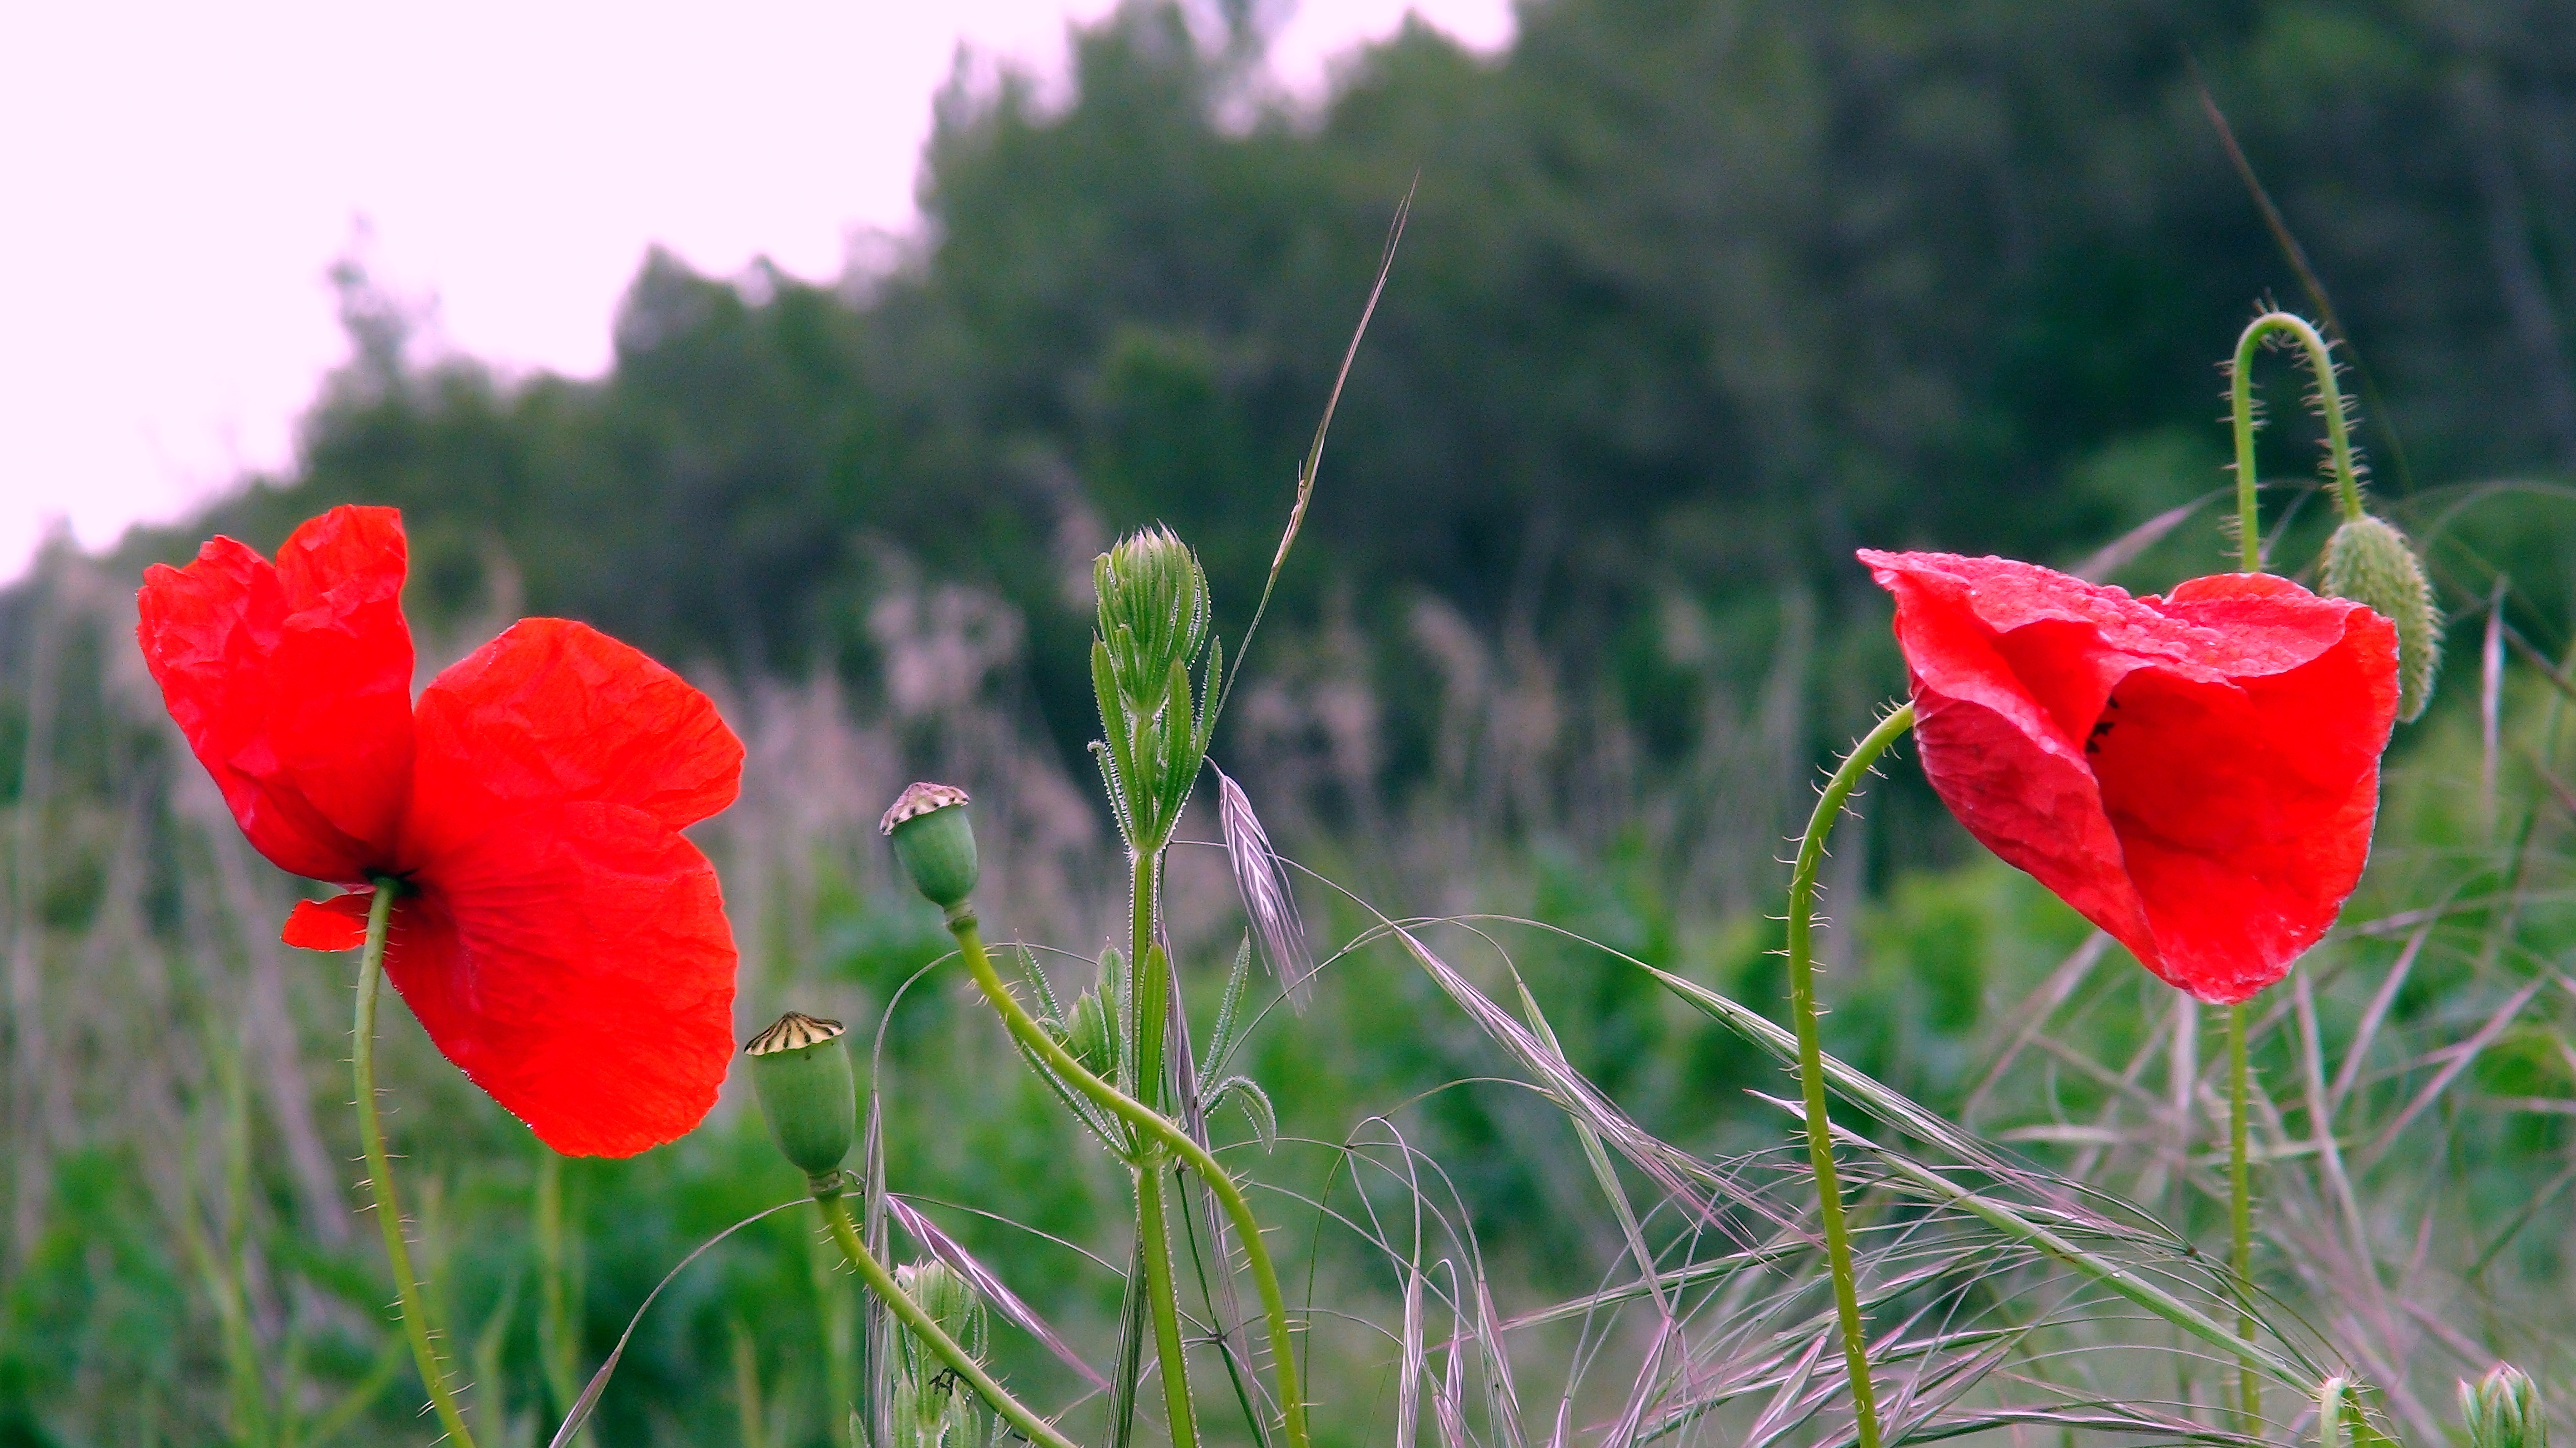
nature, grass, plant, field, meadow, leaf, flower, petal, red, botany, flora, wildflower, flowers, wild flowers, poppy flower, poppy, poppies, coquelicot, macro photography, flowering plant, plant stem, land plant, poppy family